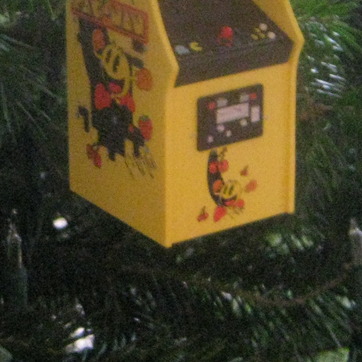
Material: plastic